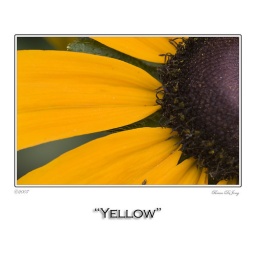
Close up of a yellow flower that grows in the woods behind my house